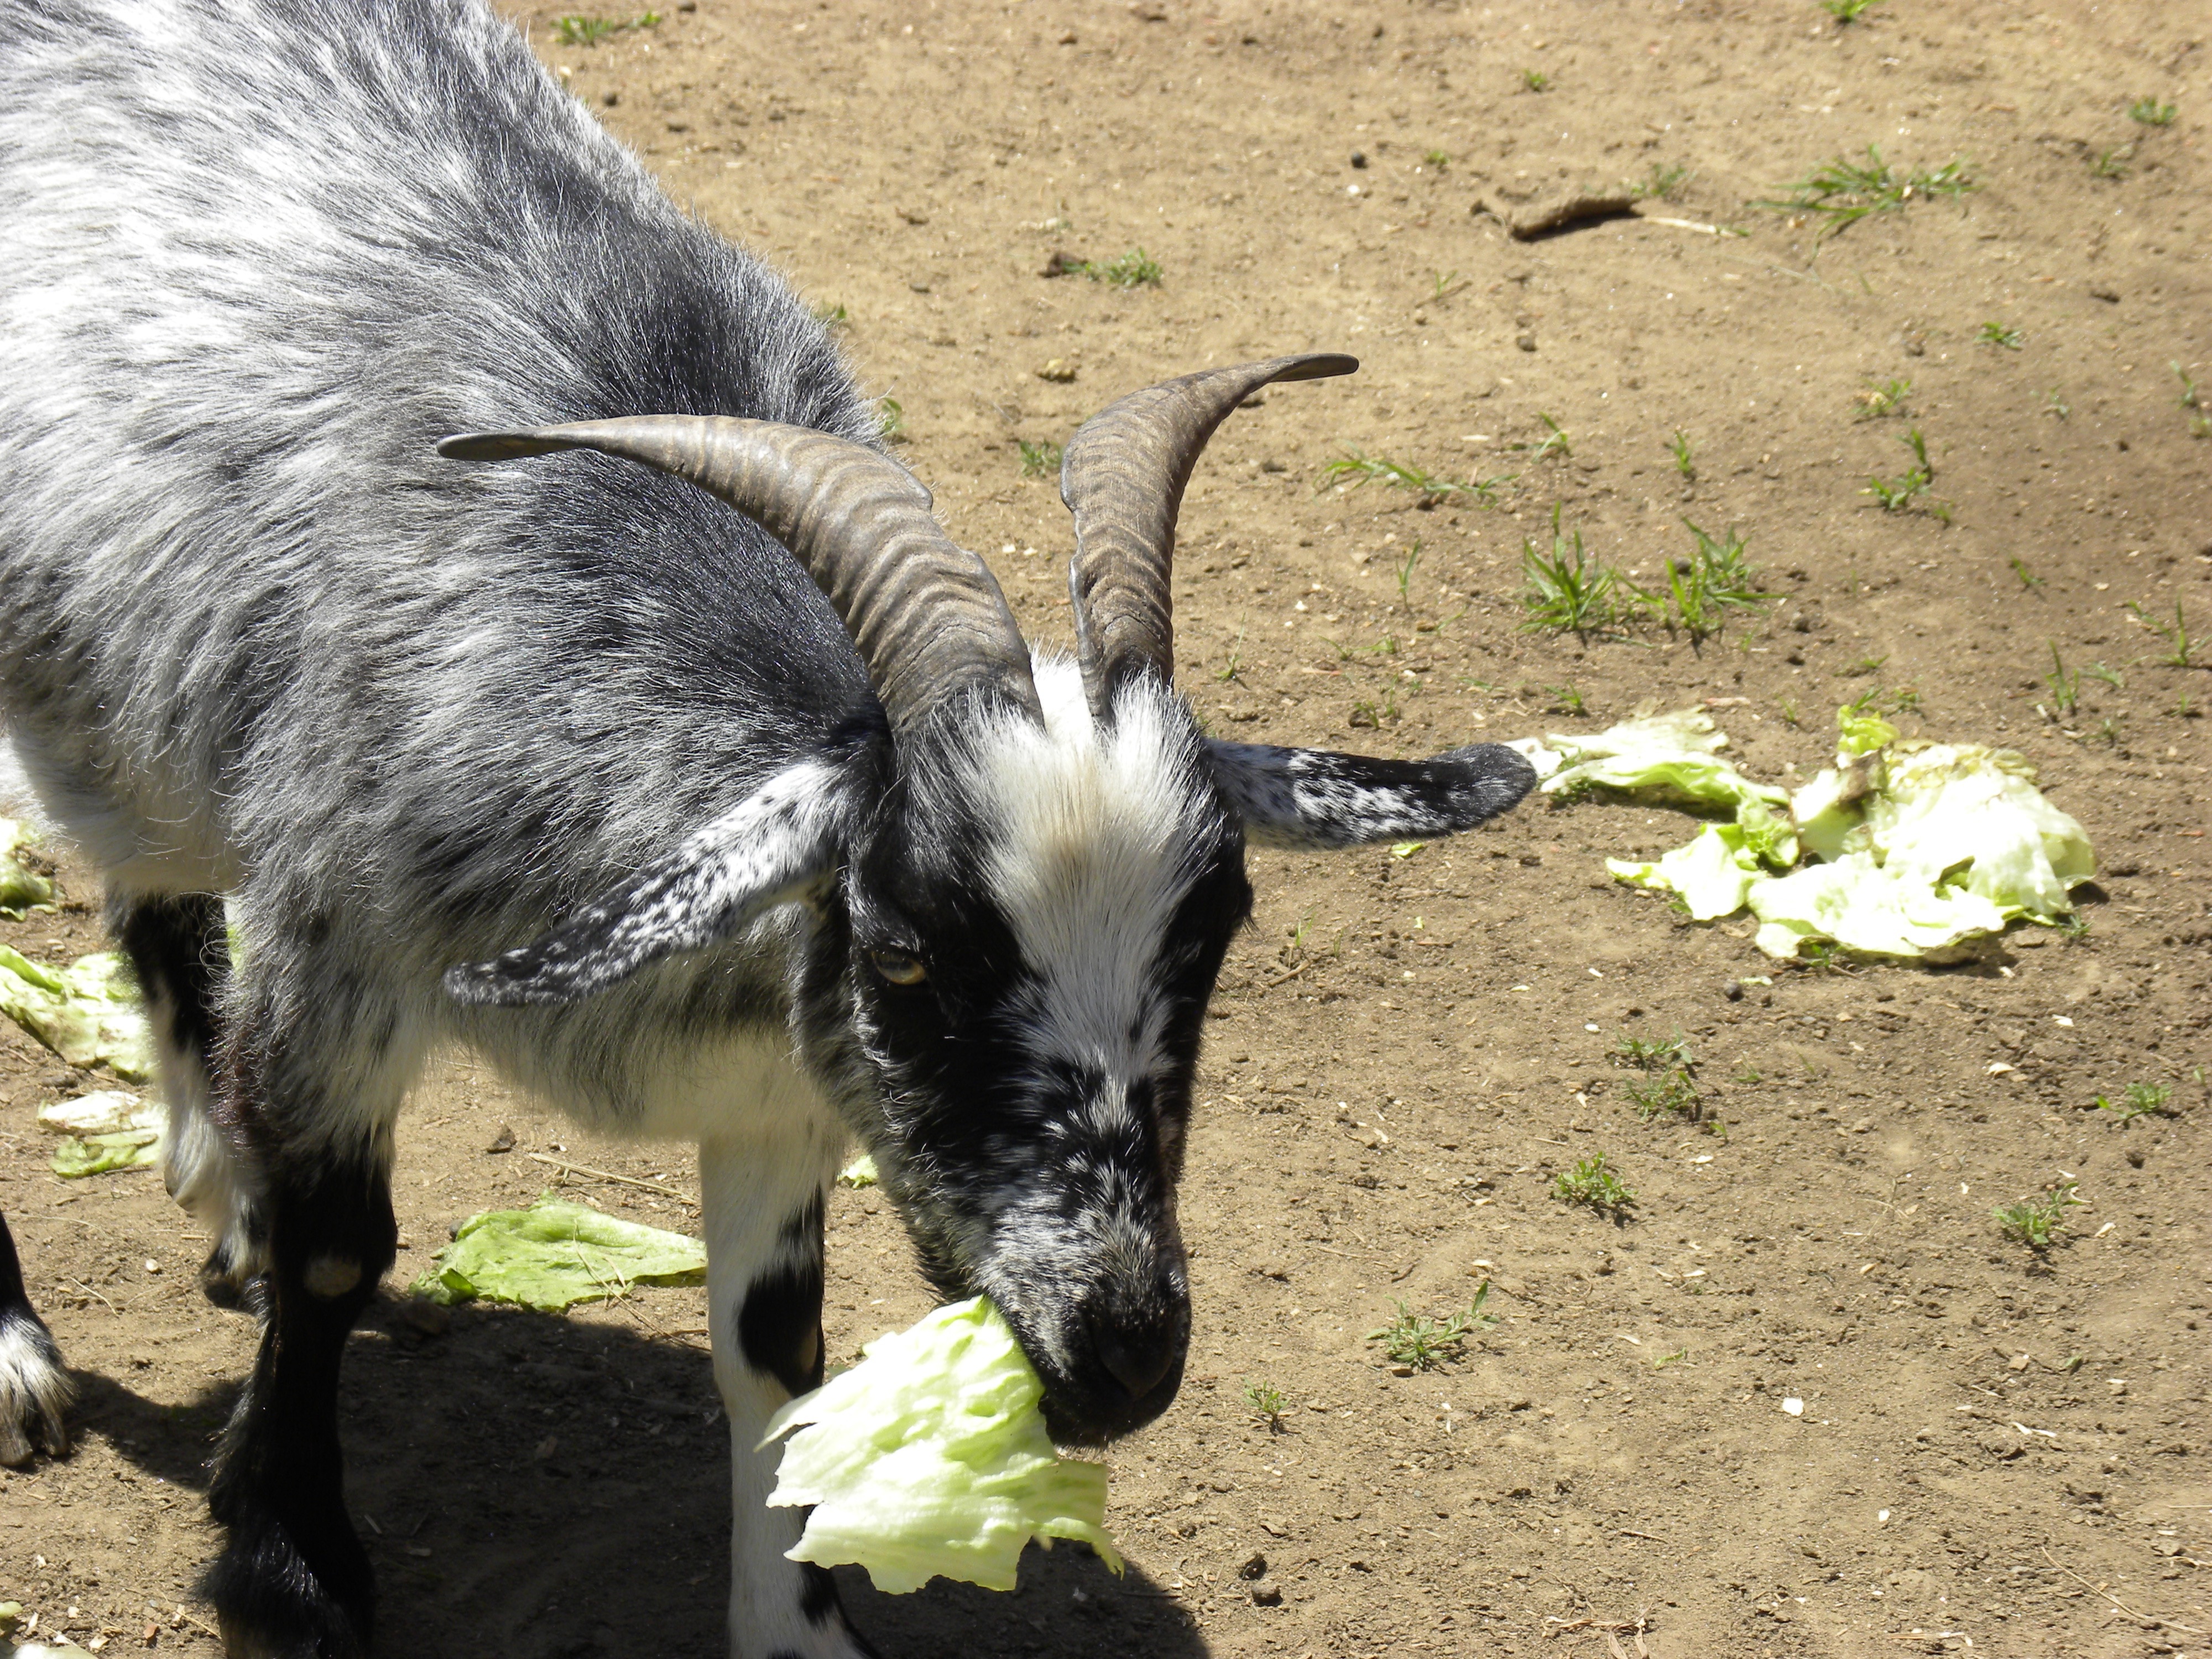
farm, animal, wildlife, goat, horn, livestock, sheep, mammal, eat, fauna, lettuce, eating, goats, vertebrate, sheeps, yak, horned, cattle like mammal, cow goat family